Isaac Goodnow

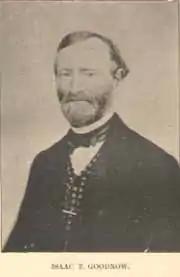

Isaac Tichenor Goodnow (January 17, 1814 – March 20, 1894) was an abolitionist and co-founder of Kansas State University and Manhattan, Kansas. Goodnow was also elected as a Republican to the Kansas House of Representatives and as Superintendent of Public Instruction for the state, and is known as "the father of formal education in Kansas."